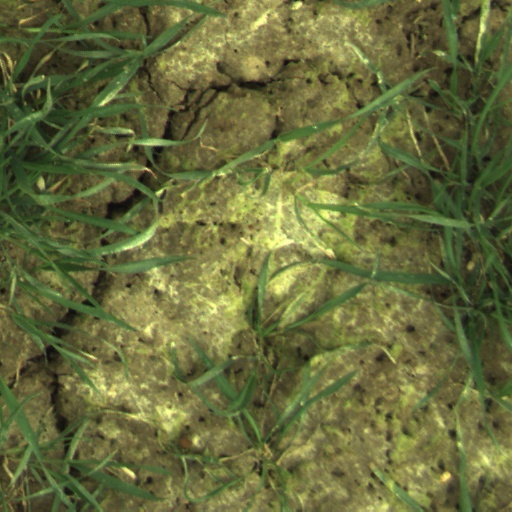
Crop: wheat